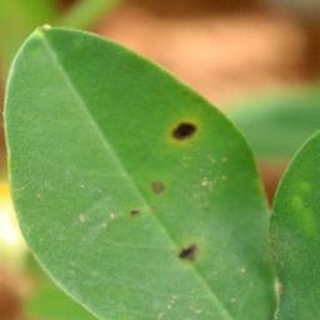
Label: groundnut_early_leaf_spot